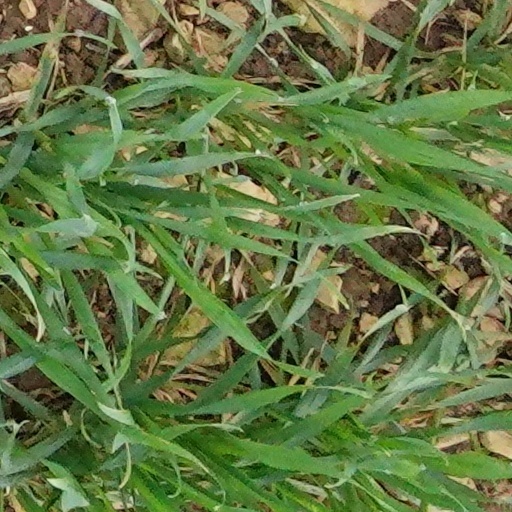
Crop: wheat